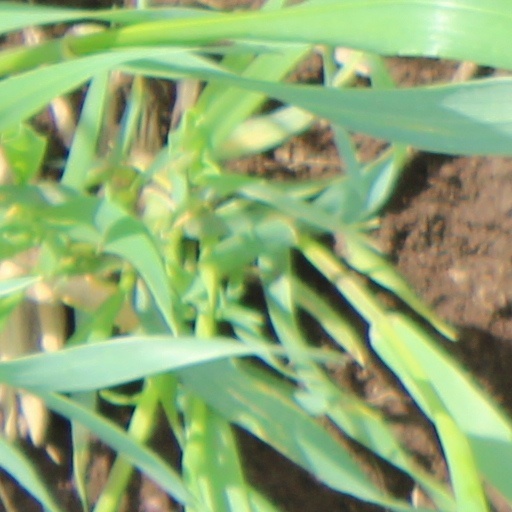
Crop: wheat